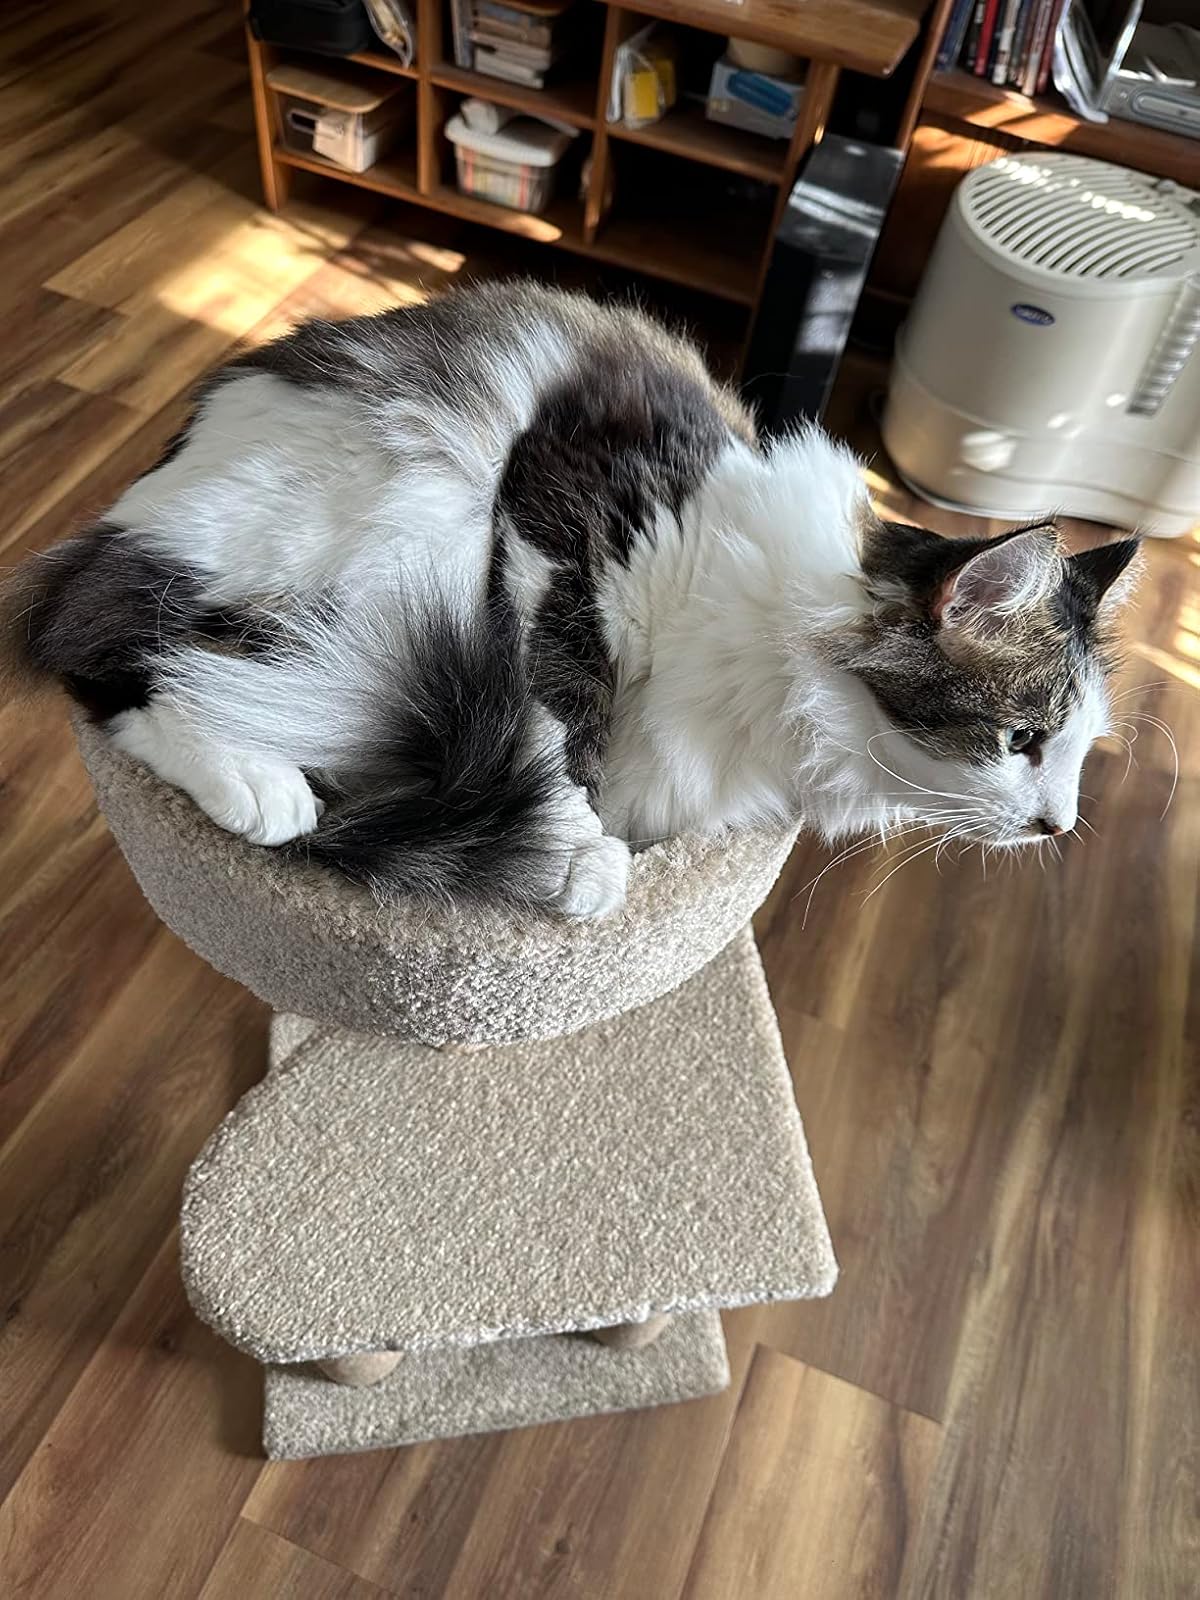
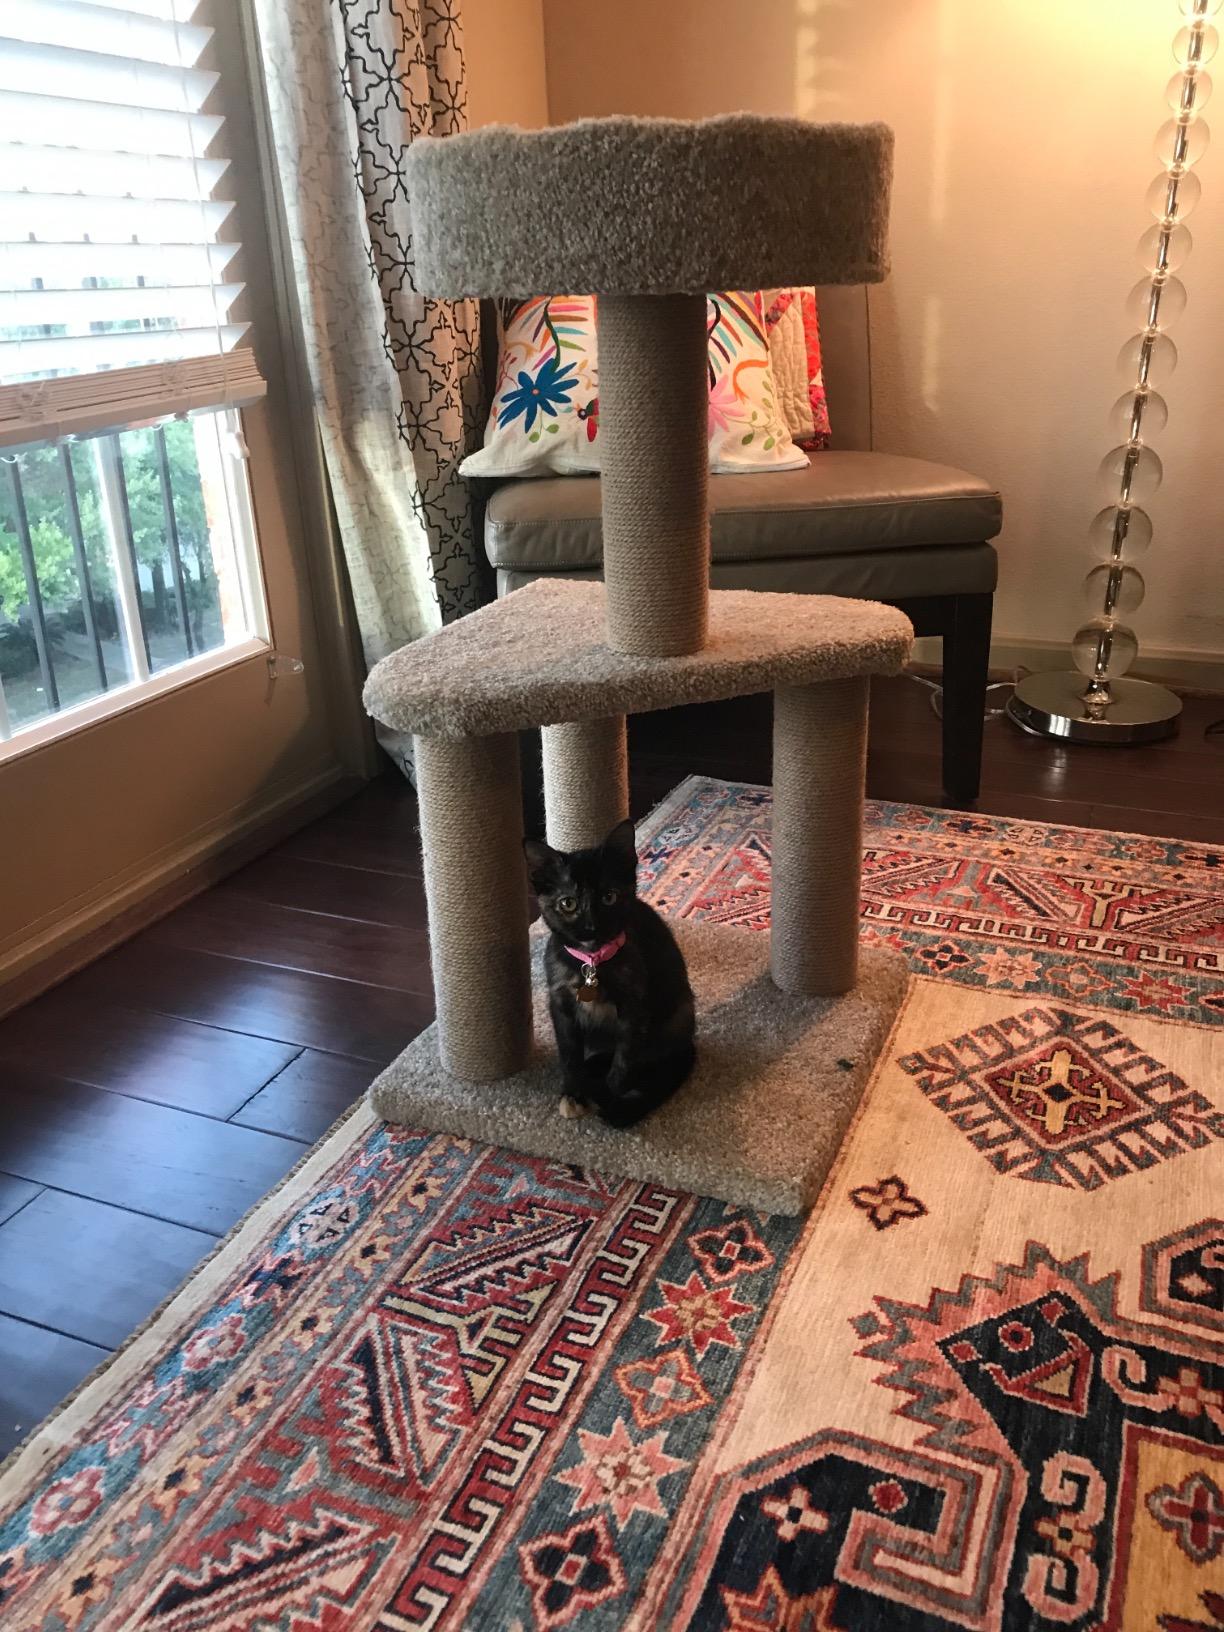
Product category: items_cat tree
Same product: yes